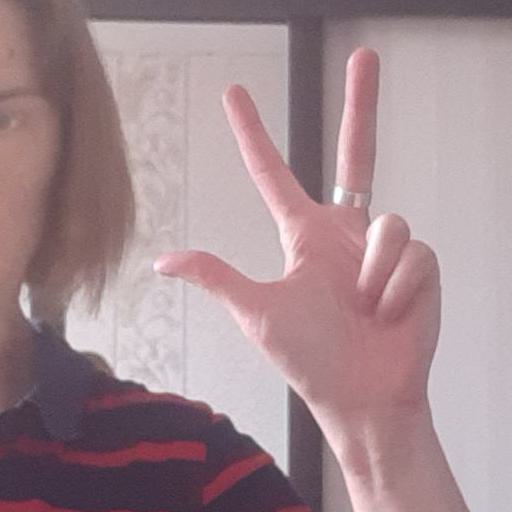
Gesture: three2